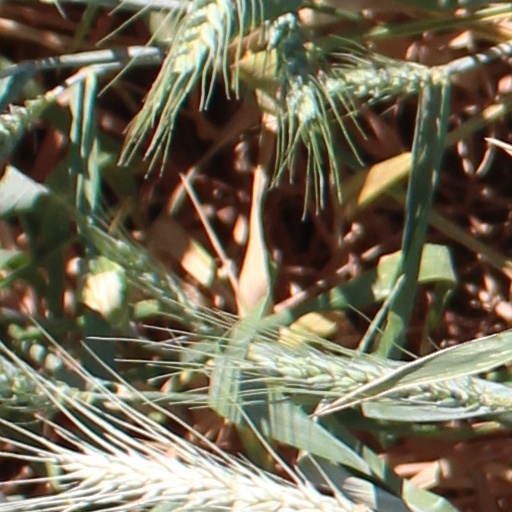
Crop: wheat